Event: Nepal Earthquake
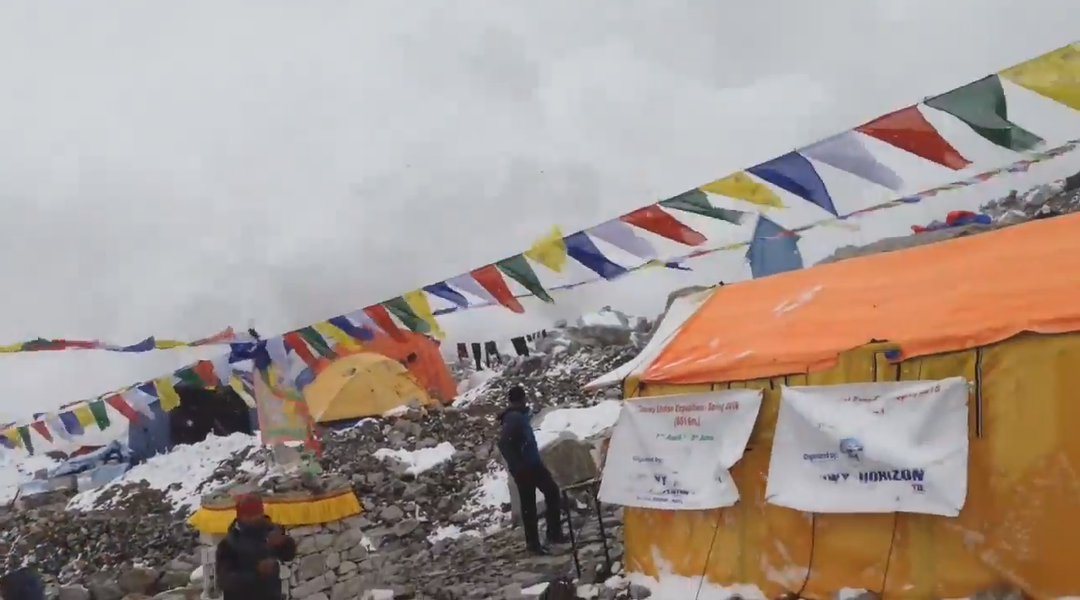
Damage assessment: no_damage